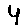
Label: 4